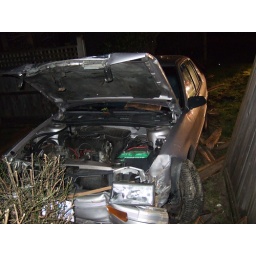
Just your typical stolen car through a typical cedar fence on any typical weekend night in a typical rainstorm.